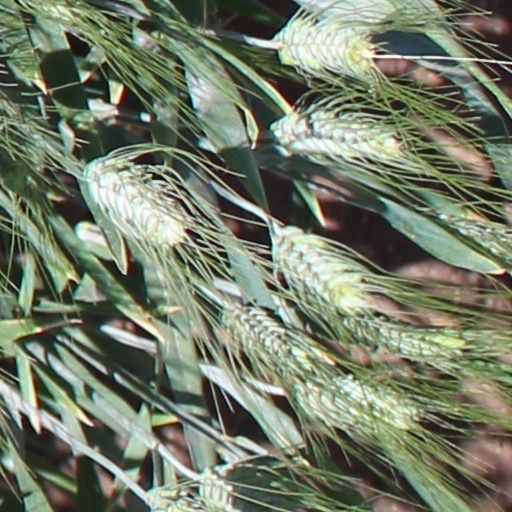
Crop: wheat